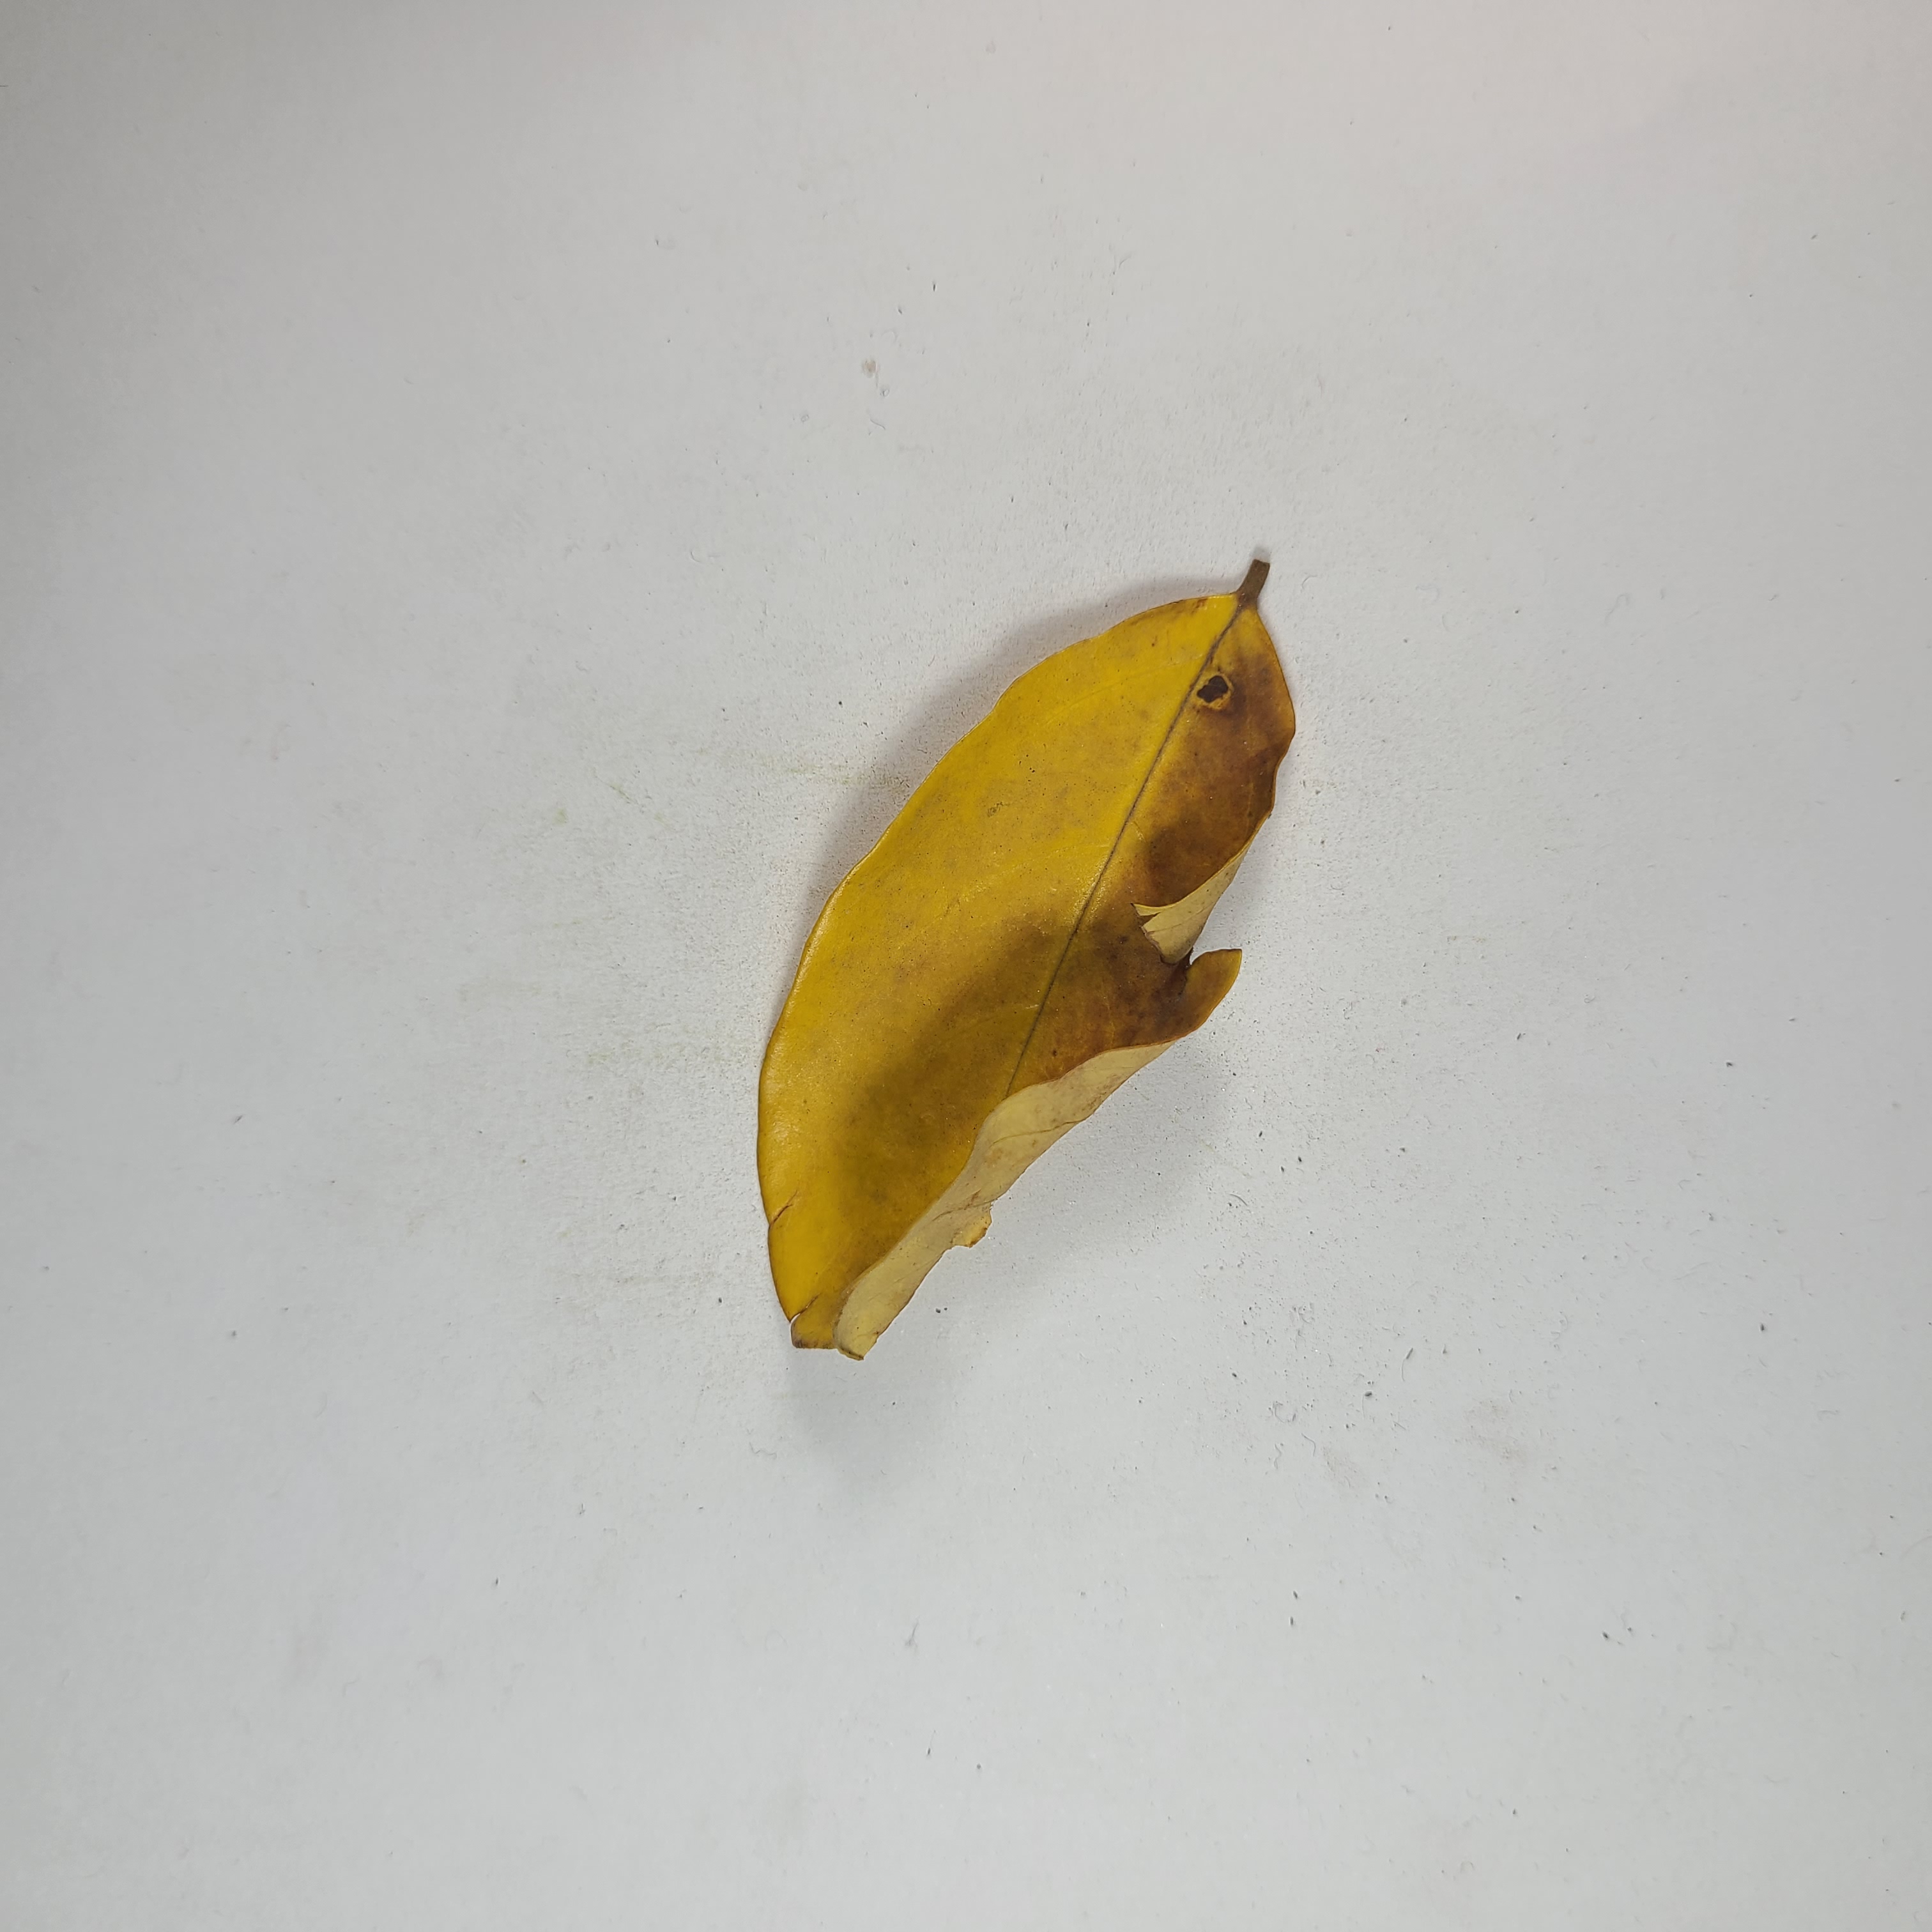
Label: Yellow Leaves